Leibniz's notation

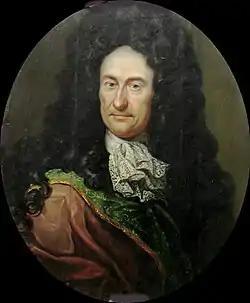
Gottfried Wilhelm von Leibniz (1646–1716), German philosopher, mathematician, and namesake of this widely used mathematical notation in calculus.

In calculus, Leibniz's notation, named in honor of the 17th-century German philosopher and mathematician Gottfried Wilhelm Leibniz, uses the symbols and to represent infinitely small (or infinitesimal) increments of and , respectively, just as and represent finite increments of and , respectively.